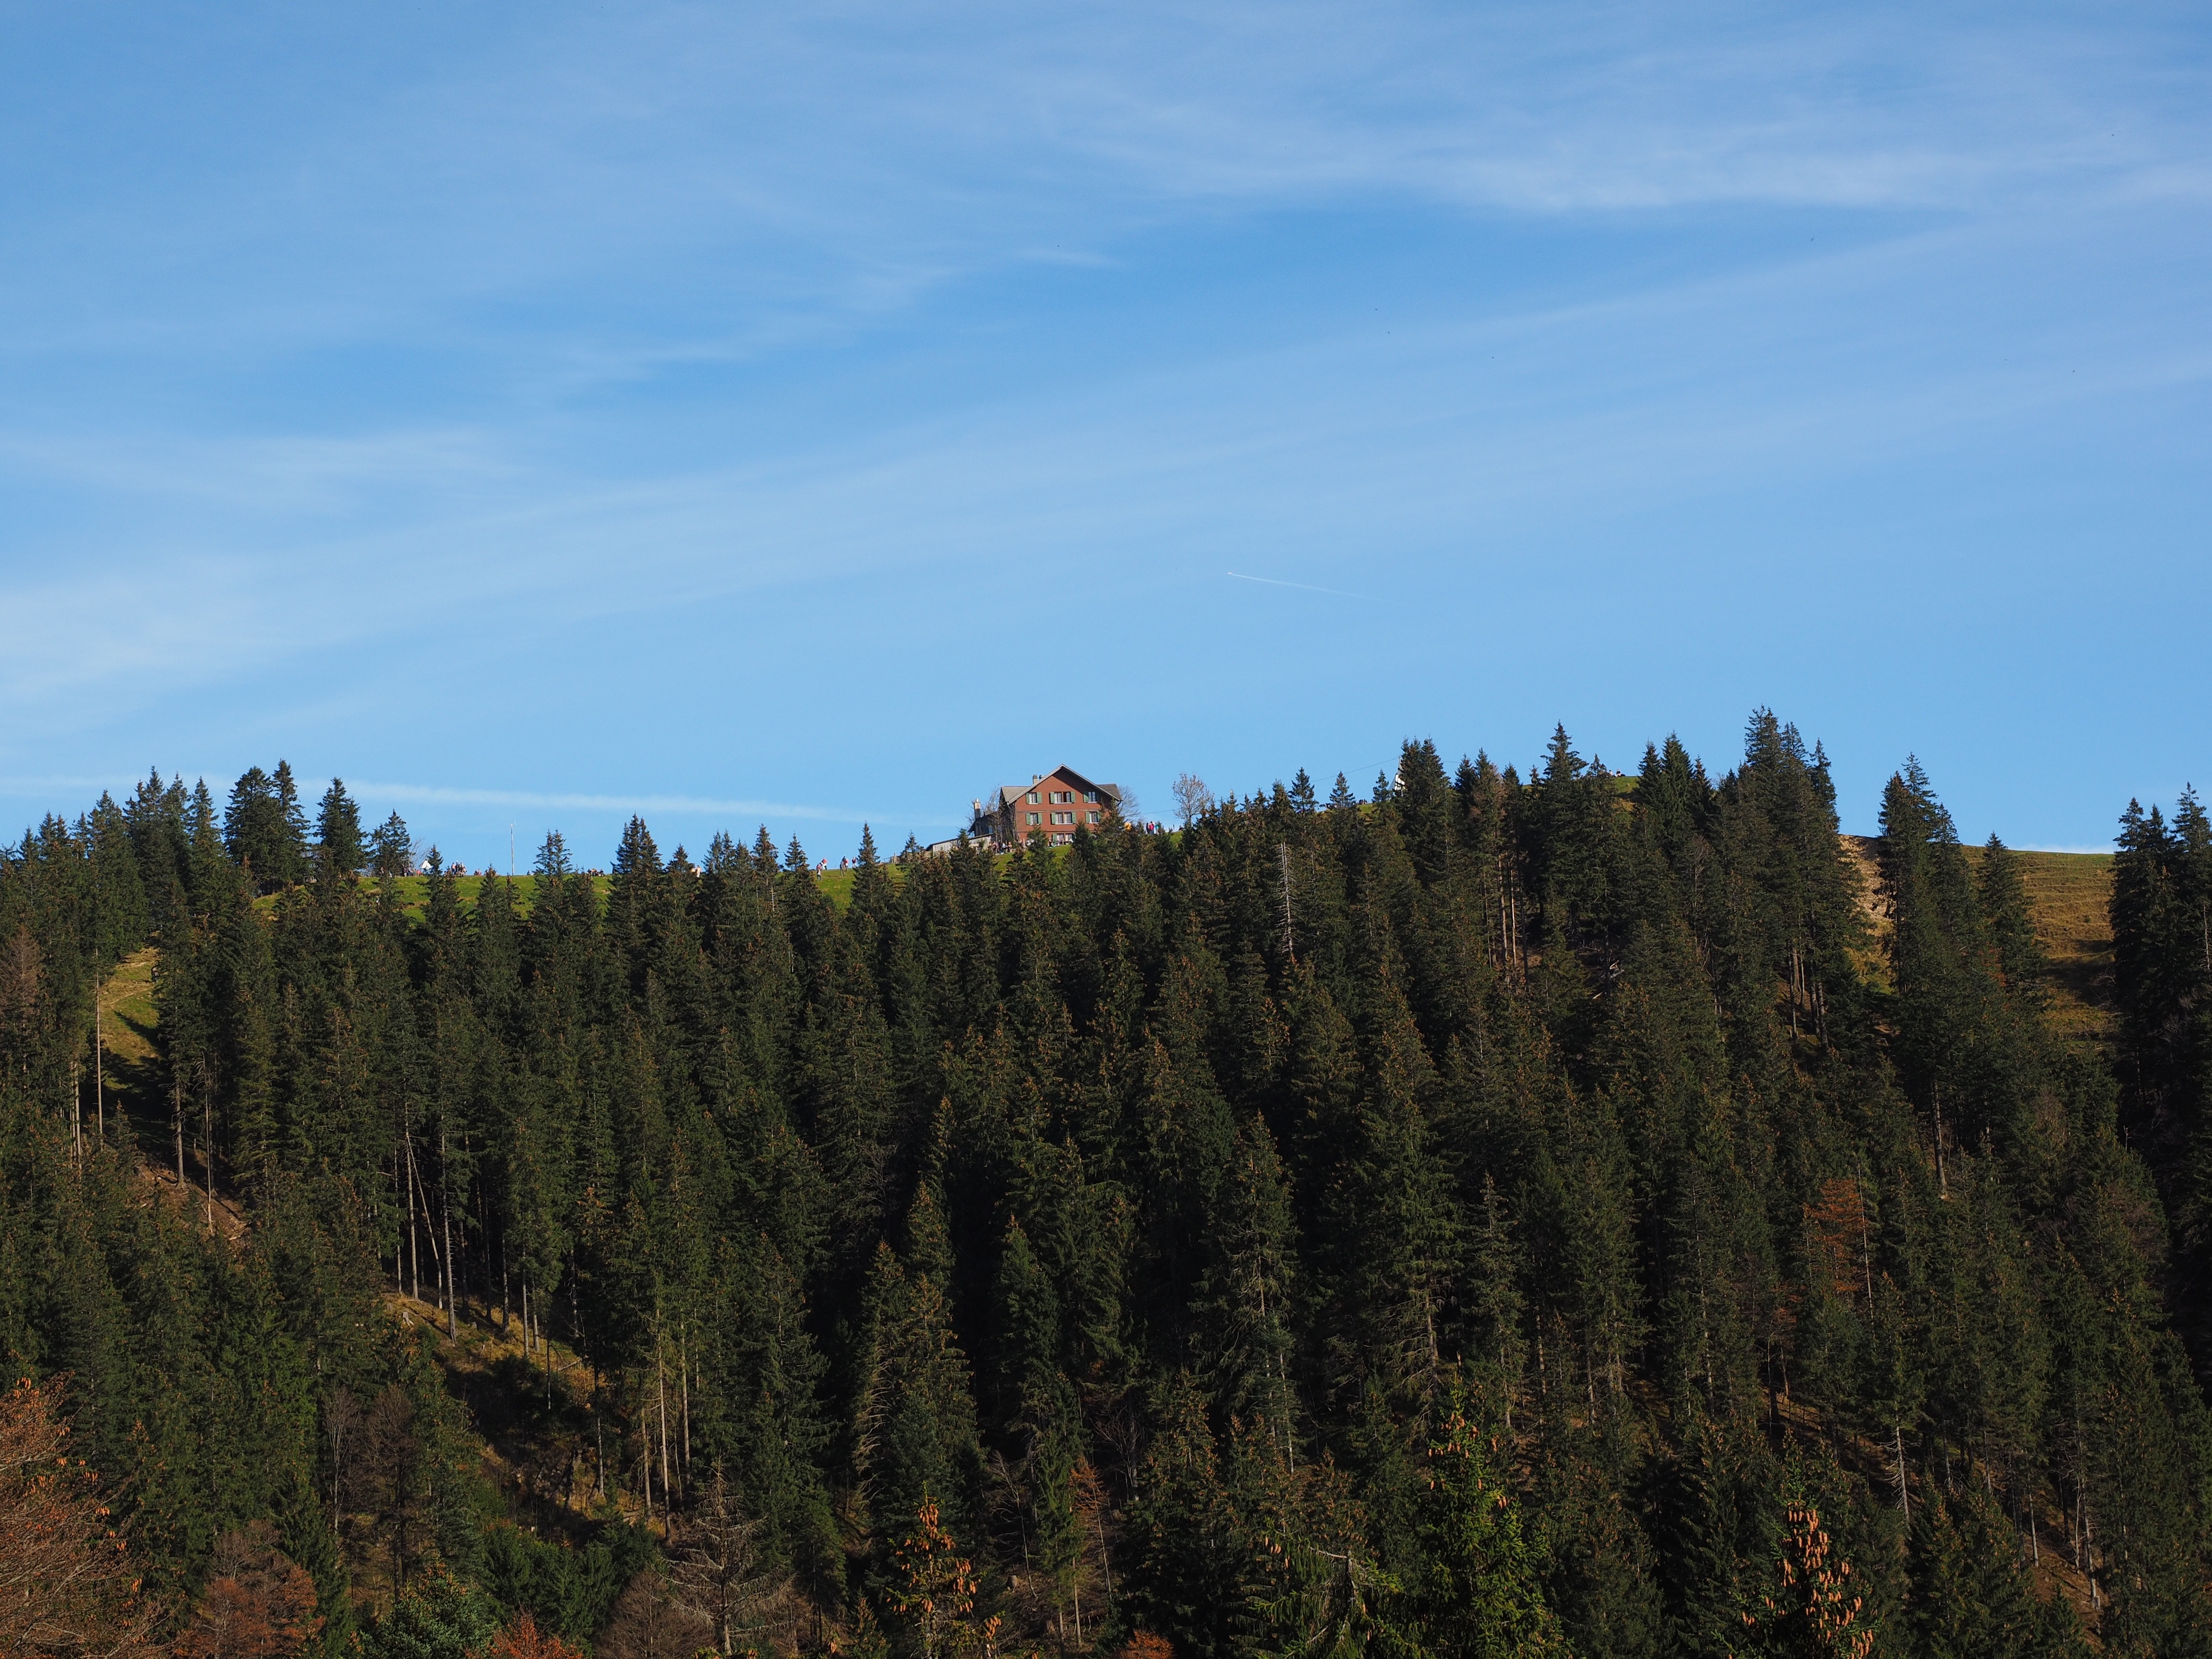
tree, forest, wilderness, mountain, cloud, plant, meadow, hill, restaurant, mountain range, bowl, hike, autumn, ridge, mountain summit, hills, spruce, hotel, switzerland, habitat, larch, ecosystem, destination, biome, migratory goal, mountain hotel, natural environment, geographical feature, woody plant, mountainous landforms, temperate coniferous forest, napfbergland, berghotel napf